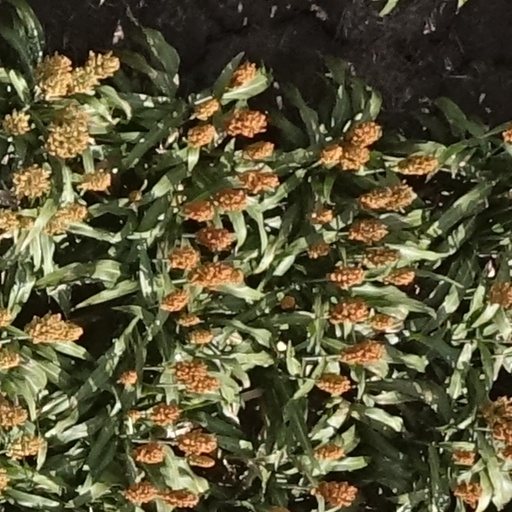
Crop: sorghum